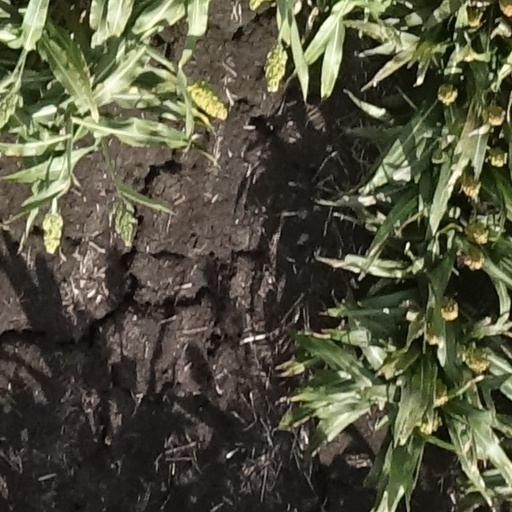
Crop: sorghum